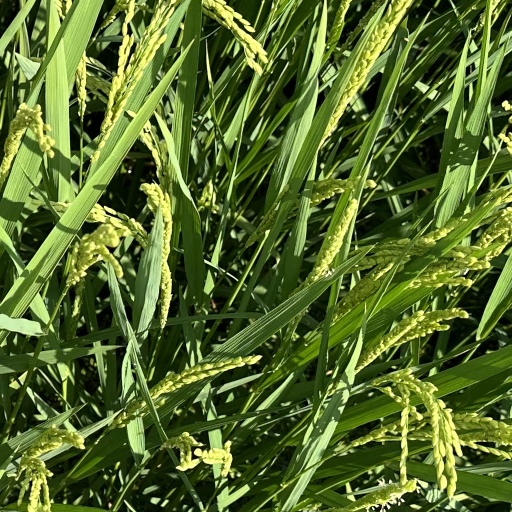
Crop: rice